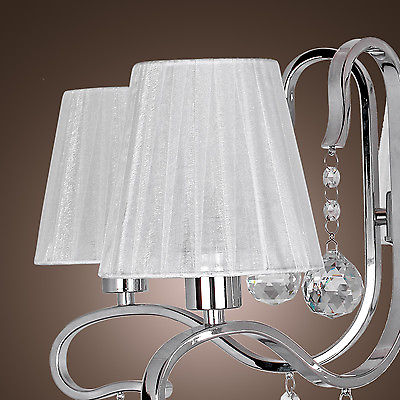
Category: lamp